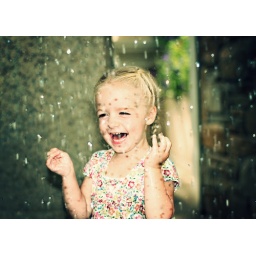
Madelyn loved the water curtain in the Children's Garden at Longwood. Next time, we take a change of clothes. =)